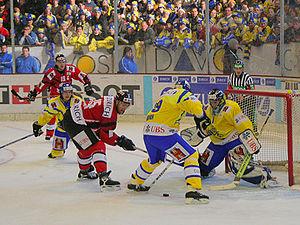
La Coupe Spengler est la plus ancienne compétition internationale de club de hockey sur glace après celle de la coupe Stanley. Elle a lieu chaque année à Davos et se déroule entre Noël et le Nouvel An. Les équipes participantes sont invitées par l'équipe hôte, le HC Davos.